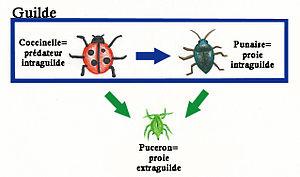
Dans cet exemple, le puceron est la proie extraguilde de la Coccinelle et de la Punaise. Ces deux espèces entrent également dans une interaction de type prédation intraguilde puisque la coccinelle est aussi le prédateur intraguilde de la punaise, sa proie intraguilde.
La prédation intraguilde est un type d'interaction biologique à mi-chemin entre la compétition et la prédation dans lequel une espèce tue ou dévore une autre espèce qui consomme des ressources similaires aux siennes et souvent limitées. Cette interaction se produit entre membres d’une même guilde, une guilde représentant un ensemble d’organismes qui exploitent de manière similaire les mêmes ressources environnementales. Lorsqu'une espèce en dévore une autre, il s'agit de cannibalisme animal.